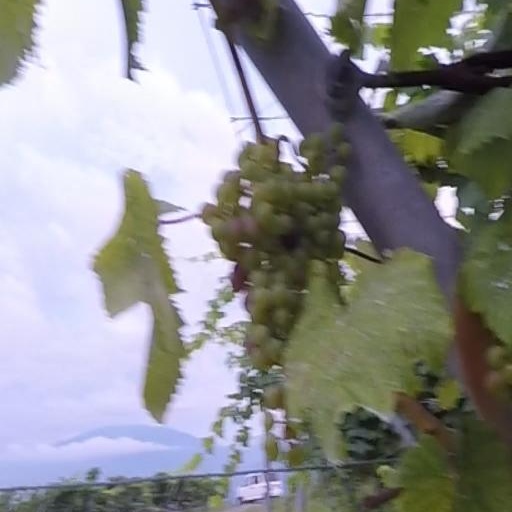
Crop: grape